Chả rươi

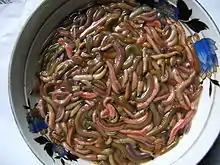
The sand worms before preparation

Chả rươi (sand worm omelette) is a Vietnamese dish made from the polychaete worm "Tylorrhynchus heterochetus"; it is a delicacy of some provinces in Northern Vietnam. The dish is prepared from live sand worms, which are put in hot water to remove their tentacles, and then mixed with raw egg. Onions, mandarin peels and various spices are added, and the mixture is then fried until it obtains a crispy brown surface.